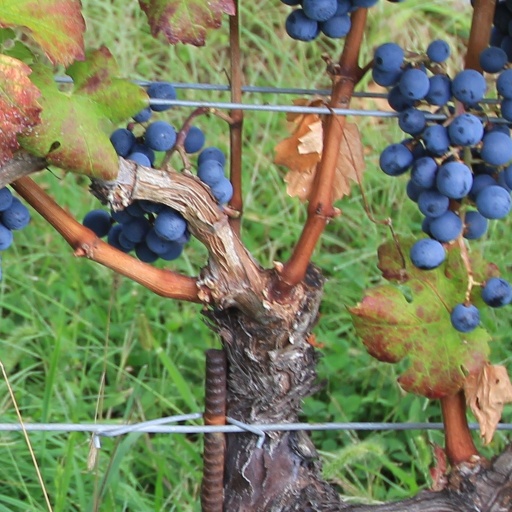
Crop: grape